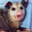
Label: possum